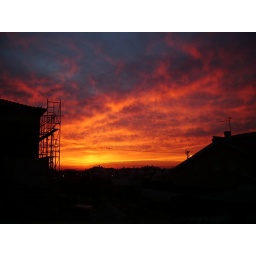
the view from my window where a house was in construction